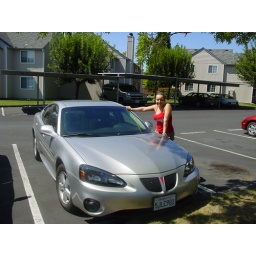
Our beautiful rented car - Pontiac. Our house in the background.